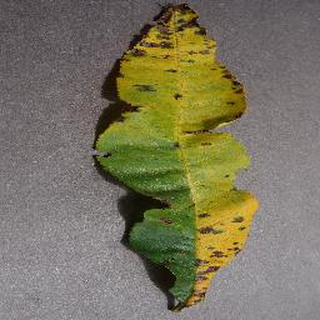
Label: peach_bacterial_spot